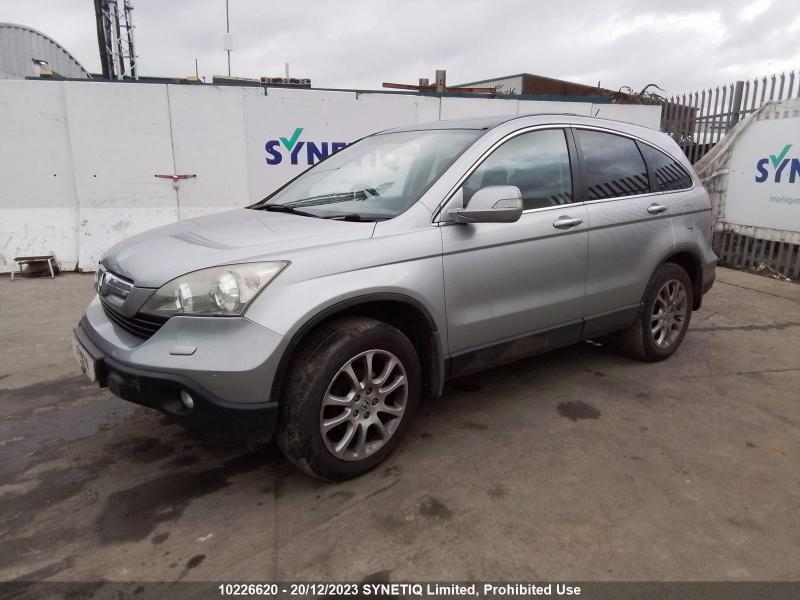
Aucun dommage détecté.
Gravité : aucun